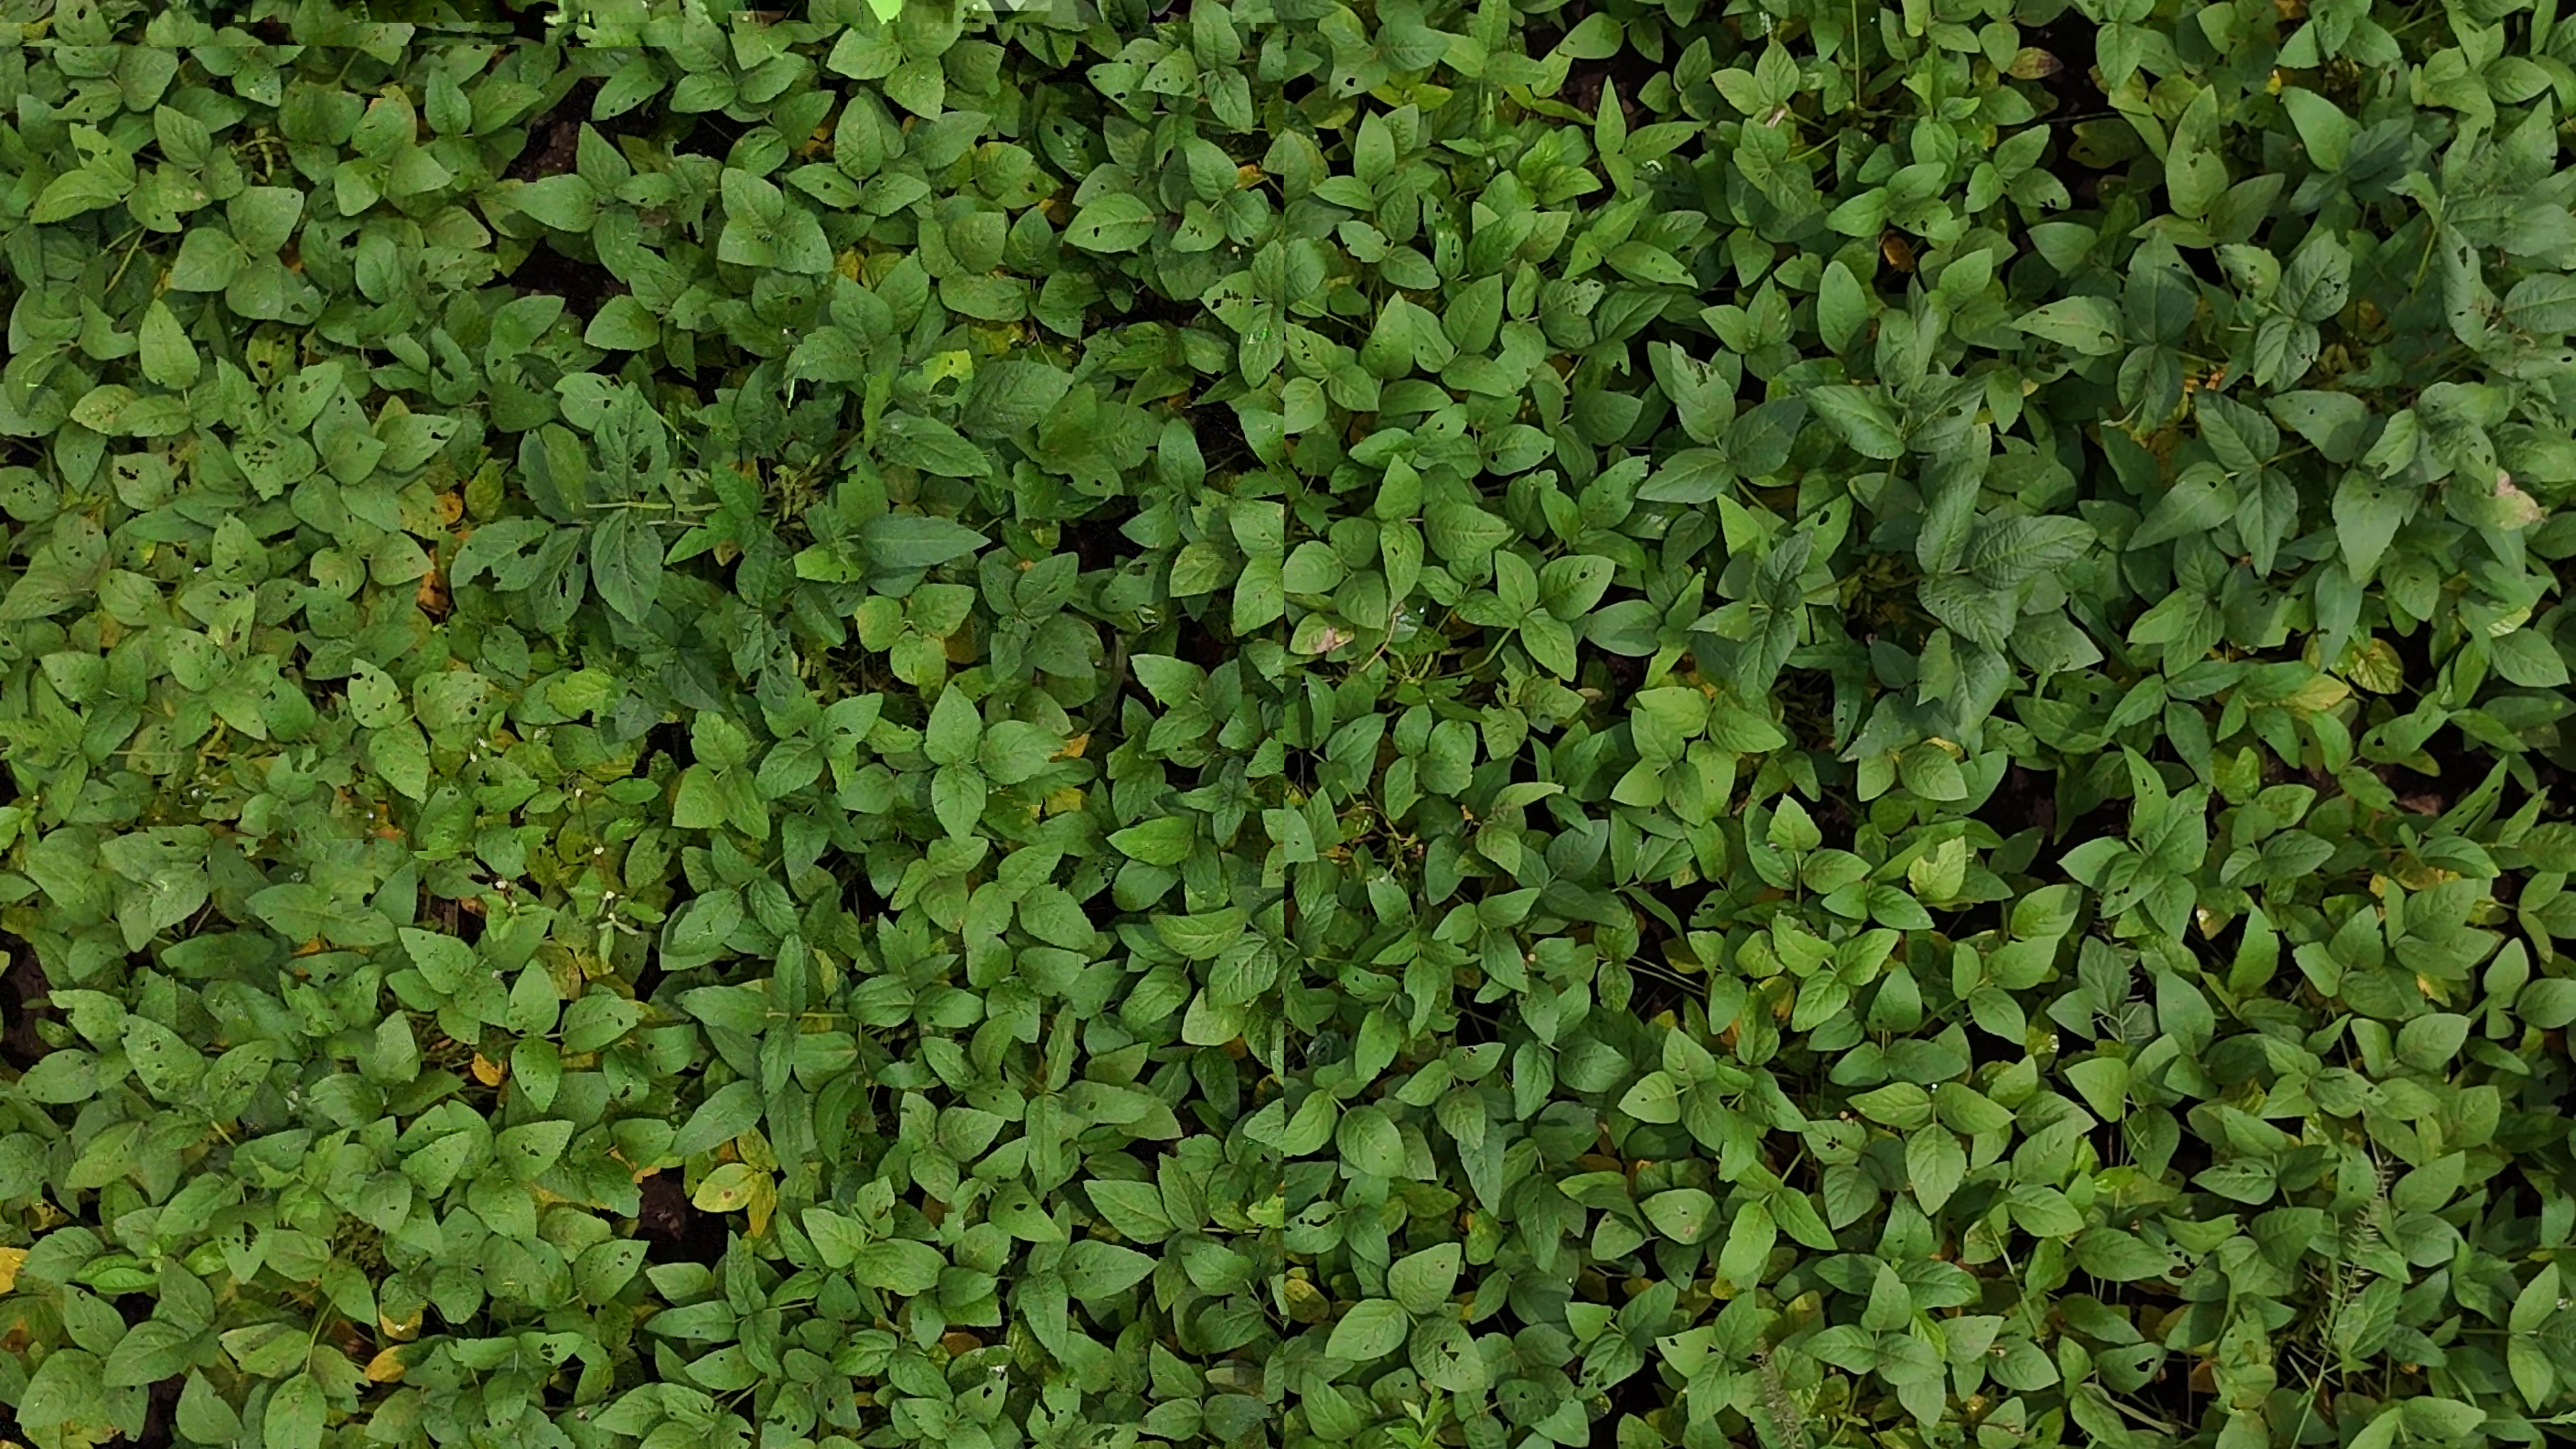
Label: Mosaic